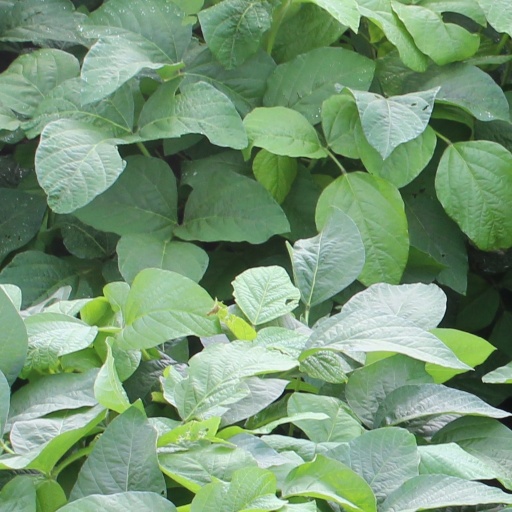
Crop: soybean